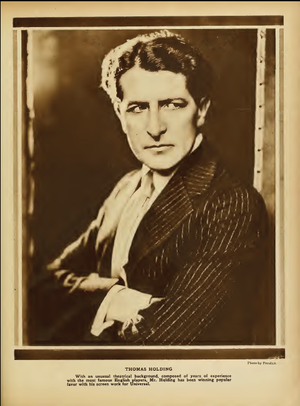
Thomas Holding est un acteur britannique de théâtre et du cinéma muet, né le 25 juin 1880 en Angleterre, et mort le 4 mai 1929 à New York. Il fit carrière aux États-Unis.